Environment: lab
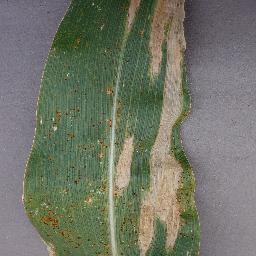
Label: northern_corn_leaf_blight